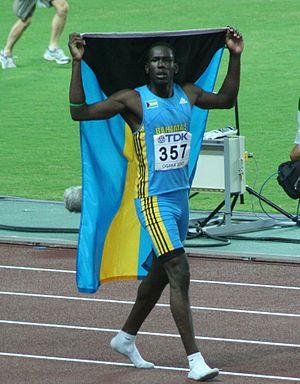
L'épreuve du saut en hauteur masculin des championnats du monde de 2007 s'est déroulée les 27 et 29 août 2007 dans le stade Nagai, le stade d'Osaka, en Corée du Sud. Elle est remportée par le Bahaméen Donald Thomas.
Donald Thomas est un athlète bahaméen, spécialiste du saut en hauteur. En 2007, un an et demi après avoir découvert la discipline, il devient champion du monde.